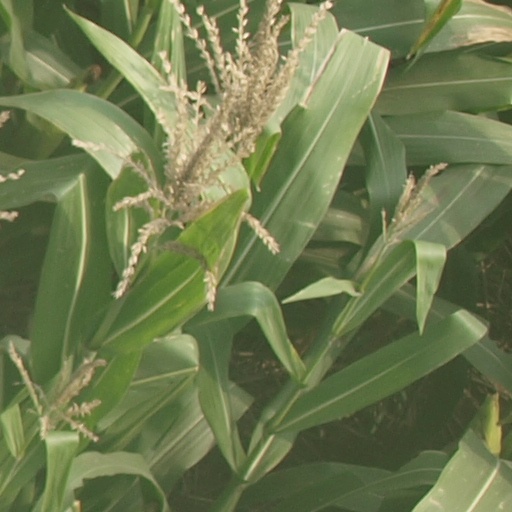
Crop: maize; corn